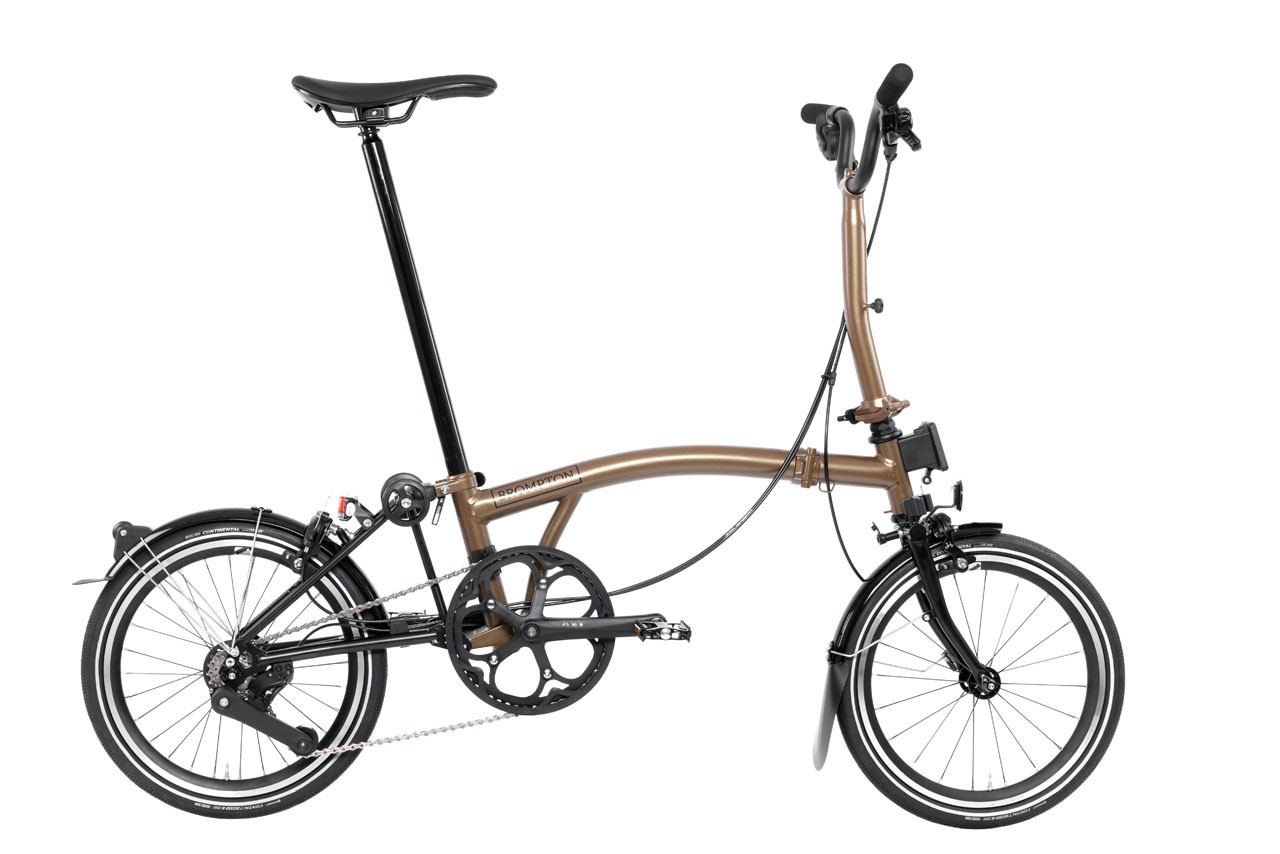
Brompton P-line Explore M12L Bronze Metalic
Jeden z najlepszych rowerów składanych na rynku – Brompton! Dzięki tytanowemu tylnemu trójkątowi i przedniemu widelcowi P – Line waży prawie 2 kg mniej niż jego całkowicie stalowy odpowiednik, dzięki czemu jest jeszcze łatwiejszy do przenoszenia. Podwójnie blokowany system sztycy podsiodłowej ma dwie pozycje, całkowicie w dół do przechowywania lub do połowy w górę do toczenia. Wersja Explore posiada 12-biegowy system przerzutek, który jest precyzyjnie dopasowany do jazdy nie tylko po mieście. Zaprojektowany z myślą o dojazdach do pracy, podróżach i przechowywaniu. Brompton składa się do na tyle małych rozmiarów, że można go zabrać ze sobą wszędzie. Sklepy, kawiarnie, pociąg czy komunikacja miejska to jedne z wielu miejsc do których bez problemu zabierzesz swój rower. Mają wszystkie cechy roweru o normalnych rozmiarach, a jednocześnie mieszczą się pod biurkiem lub stolikiem w restauracji. Złożony Brompton mieści się w samochodzie, nie wymaga bagażnika i można go przechowywać na niewielkiej przestrzeni. Wymiary po złożeniu – 565 mm (H) x 585 mm (W) x 270 mm (D) Waga – ok. 10 kg Biegi – 12 Rozmiar – Mid W zestawie - odblaski, błotniki, adapter do regulacji wysokości siodełka i instrukcja obsługi. Prezentowane zdjęcia są podglądowe.
Brand: Brompton
Category: Sporting Goods > Outdoor Recreation > Cycling > Bicycles > Folding Bikes